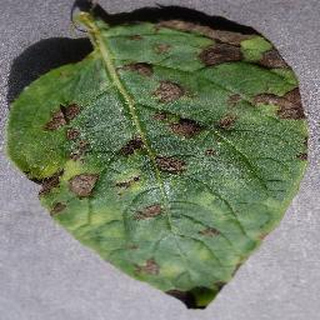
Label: potato_early_blight